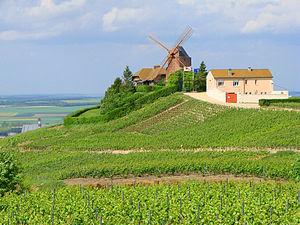
Les routes touristiques du Champagne constituent un ensemble de circuits fléchés permettant de découvrir le vignoble champenois et de nombreux points d'intérêts touristiques.
La montagne de Reims est un plateau boisé, situé entre Reims et Épernay et bordé au nord, au sud et à l'est par des coteaux de vignes. Une grande partie de ce territoire constitue le parc naturel régional de la Montagne de Reims notamment connu pour les faux de Verzy qui sont des hêtres tortillards, très nombreux à cet endroit.
Verzenay est une commune française, située dans le département de la Marne en région Grand Est.
La culture dans la Marne désigne tous les aspects d'ordre culturel présents dans ce département français.
Le vignoble de Champagne est un vignoble français situé sur le territoire de l'ancienne province de Champagne. Il s'étend principalement en région Grand Est, mais aussi sur les départements voisins de l'Aisne et de Seine-et-Marne, en partie issus de cette province.